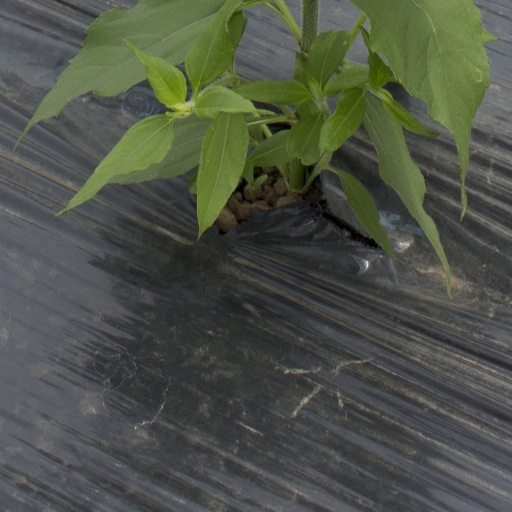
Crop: Jerusalem artichoke